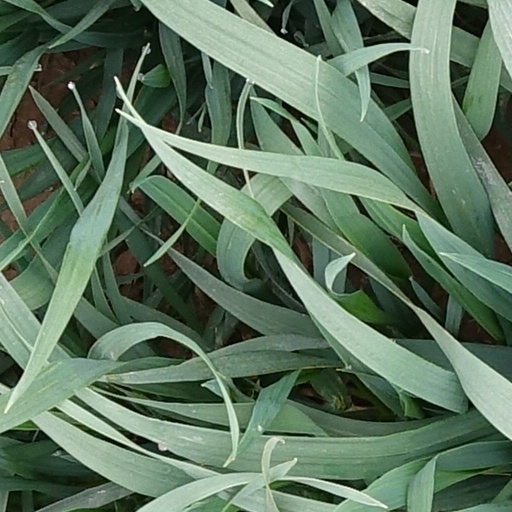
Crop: wheat